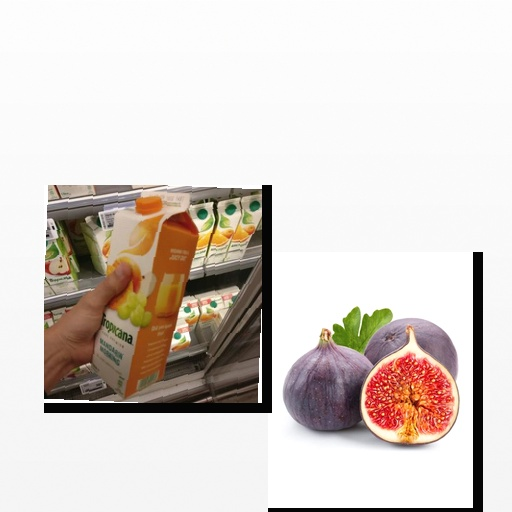
Food items: mandarin_juice, fig